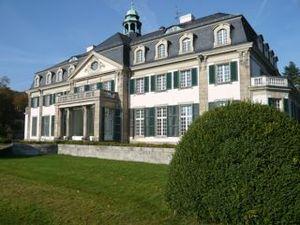
Le château d'Ernich est un château situé sur la rive gauche du Rhin à Remagen au sud de Bonn en Allemagne.